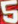
Number: 5